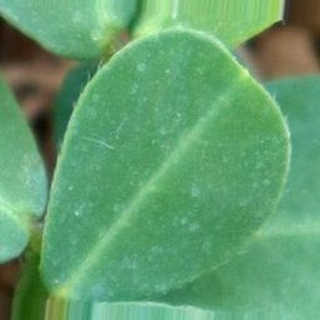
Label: healthy_groundnut